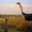
Label: bird